2009–2011 Toyota vehicle recalls

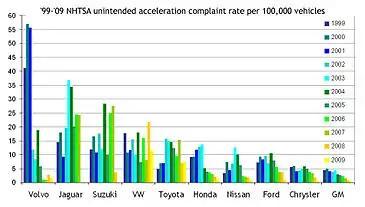
The number of NHTSA consumer complaints of unintended acceleration per 100,000 vehicles sold in the US for the 1999–2009 model years.

Toyota is not the only automobile manufacturer that has issued recalls for unintended acceleration problems. In December 2009, "Consumer Reports" analyzed 2008 model year NHTSA data for sudden acceleration among Toyota, Ford, Chrysler, GM, Honda, and Nissan, finding 52 complaints involving Toyota vehicles or 41% of complaints among these makes, and every other major car maker is affected. "Consumer Reports" noted that the media publicity around Toyota led to an increase in complaints for 2008 models. In February 2010, National Public Radio obtained the full NHTSA database of 15,000 unintended acceleration complaints over the past decade, and determined that among all manufacturers, Volkswagen had the highest rate of unintended acceleration complaints in 2009 and 2008 (11.5 and 21.6 per 100,000 vehicles respectively), while Suzuki had the highest rate in 2007 and 2006 (27.4 and 24.9 per 100,000 vehicles respectively). Toyota had 7.5, 6.8, 15.2, and 9.7 complaints per 100,000 vehicles in those years. According to NPR's analysis of the NHTSA database, Jaguar, Volvo, and Honda also had high complaints depending on year.